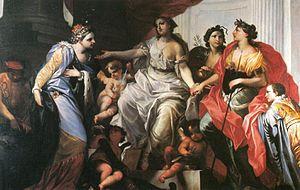
Alessandro Jacopo Marchesini, fils du sculpteur et architecte Franceso Marchesini, est un peintre et graveur à l'eau-forte du baroque tardif et du rococo, et aussi un marchand d'art et prospecteur, actif dans le nord de l'Italie et à Venise.